Triple Entente

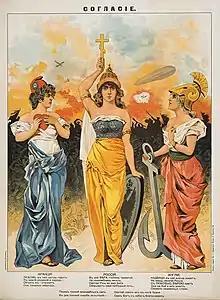
A 1914 Russian poster in which the upper inscription reads "agreement". The uncertain Britannia ("right") and Marianne ("left") look to the determined Mother Russia ("centre") to lead them in the coming war.

In the last decade of the nineteenth century, Britain continued its policy of "splendid isolation", with its primary focus on defending its massive overseas empire. However, by the early 1900s, the German threat had increased dramatically, and Britain thought it was in need of allies. London made overtures to Berlin which were not reciprocated, so London turned to Paris and St. Petersburg instead.